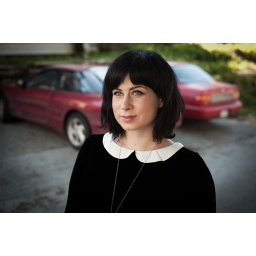
plus random ugly red cars in the bg.